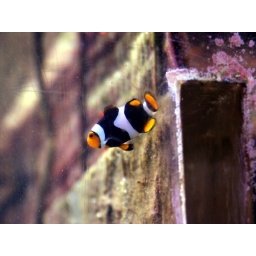
Pretty fish in sea world exhibit. Science Center, 4th floor pittsburg.